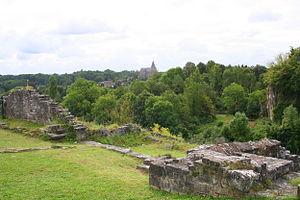
Moha (Belgique), les ruines du château fort (XIe siècle).